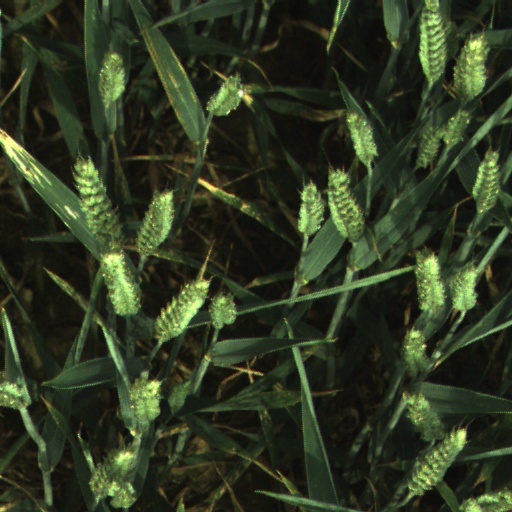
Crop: wheat